The Light That Failed (1923 film)

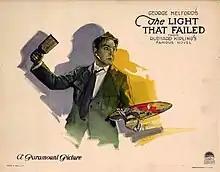
Lobby card

The Light That Failed is a 1923 American silent drama film that was directed by George Melford and written by Jack Cunningham and F. McGrew Willis based on the 1891 novelette of the same name by Rudyard Kipling. The film stars Jacqueline Logan, Percy Marmont, David Torrence, Sigrid Holmquist, Mabel Van Buren, Luke Cosgrave, and Peggy Schaffer. The film was released on October 25, 1923, by Paramount Pictures.